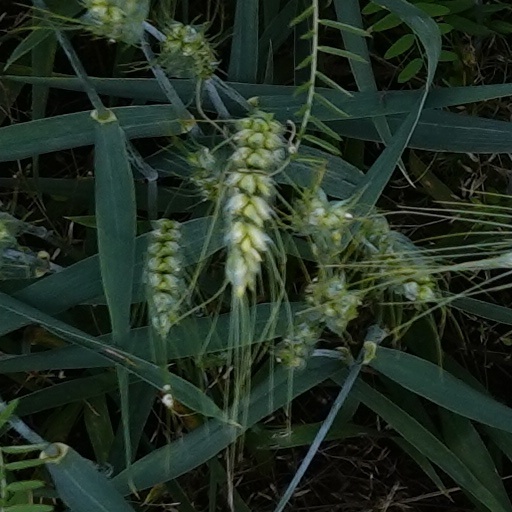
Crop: wheat